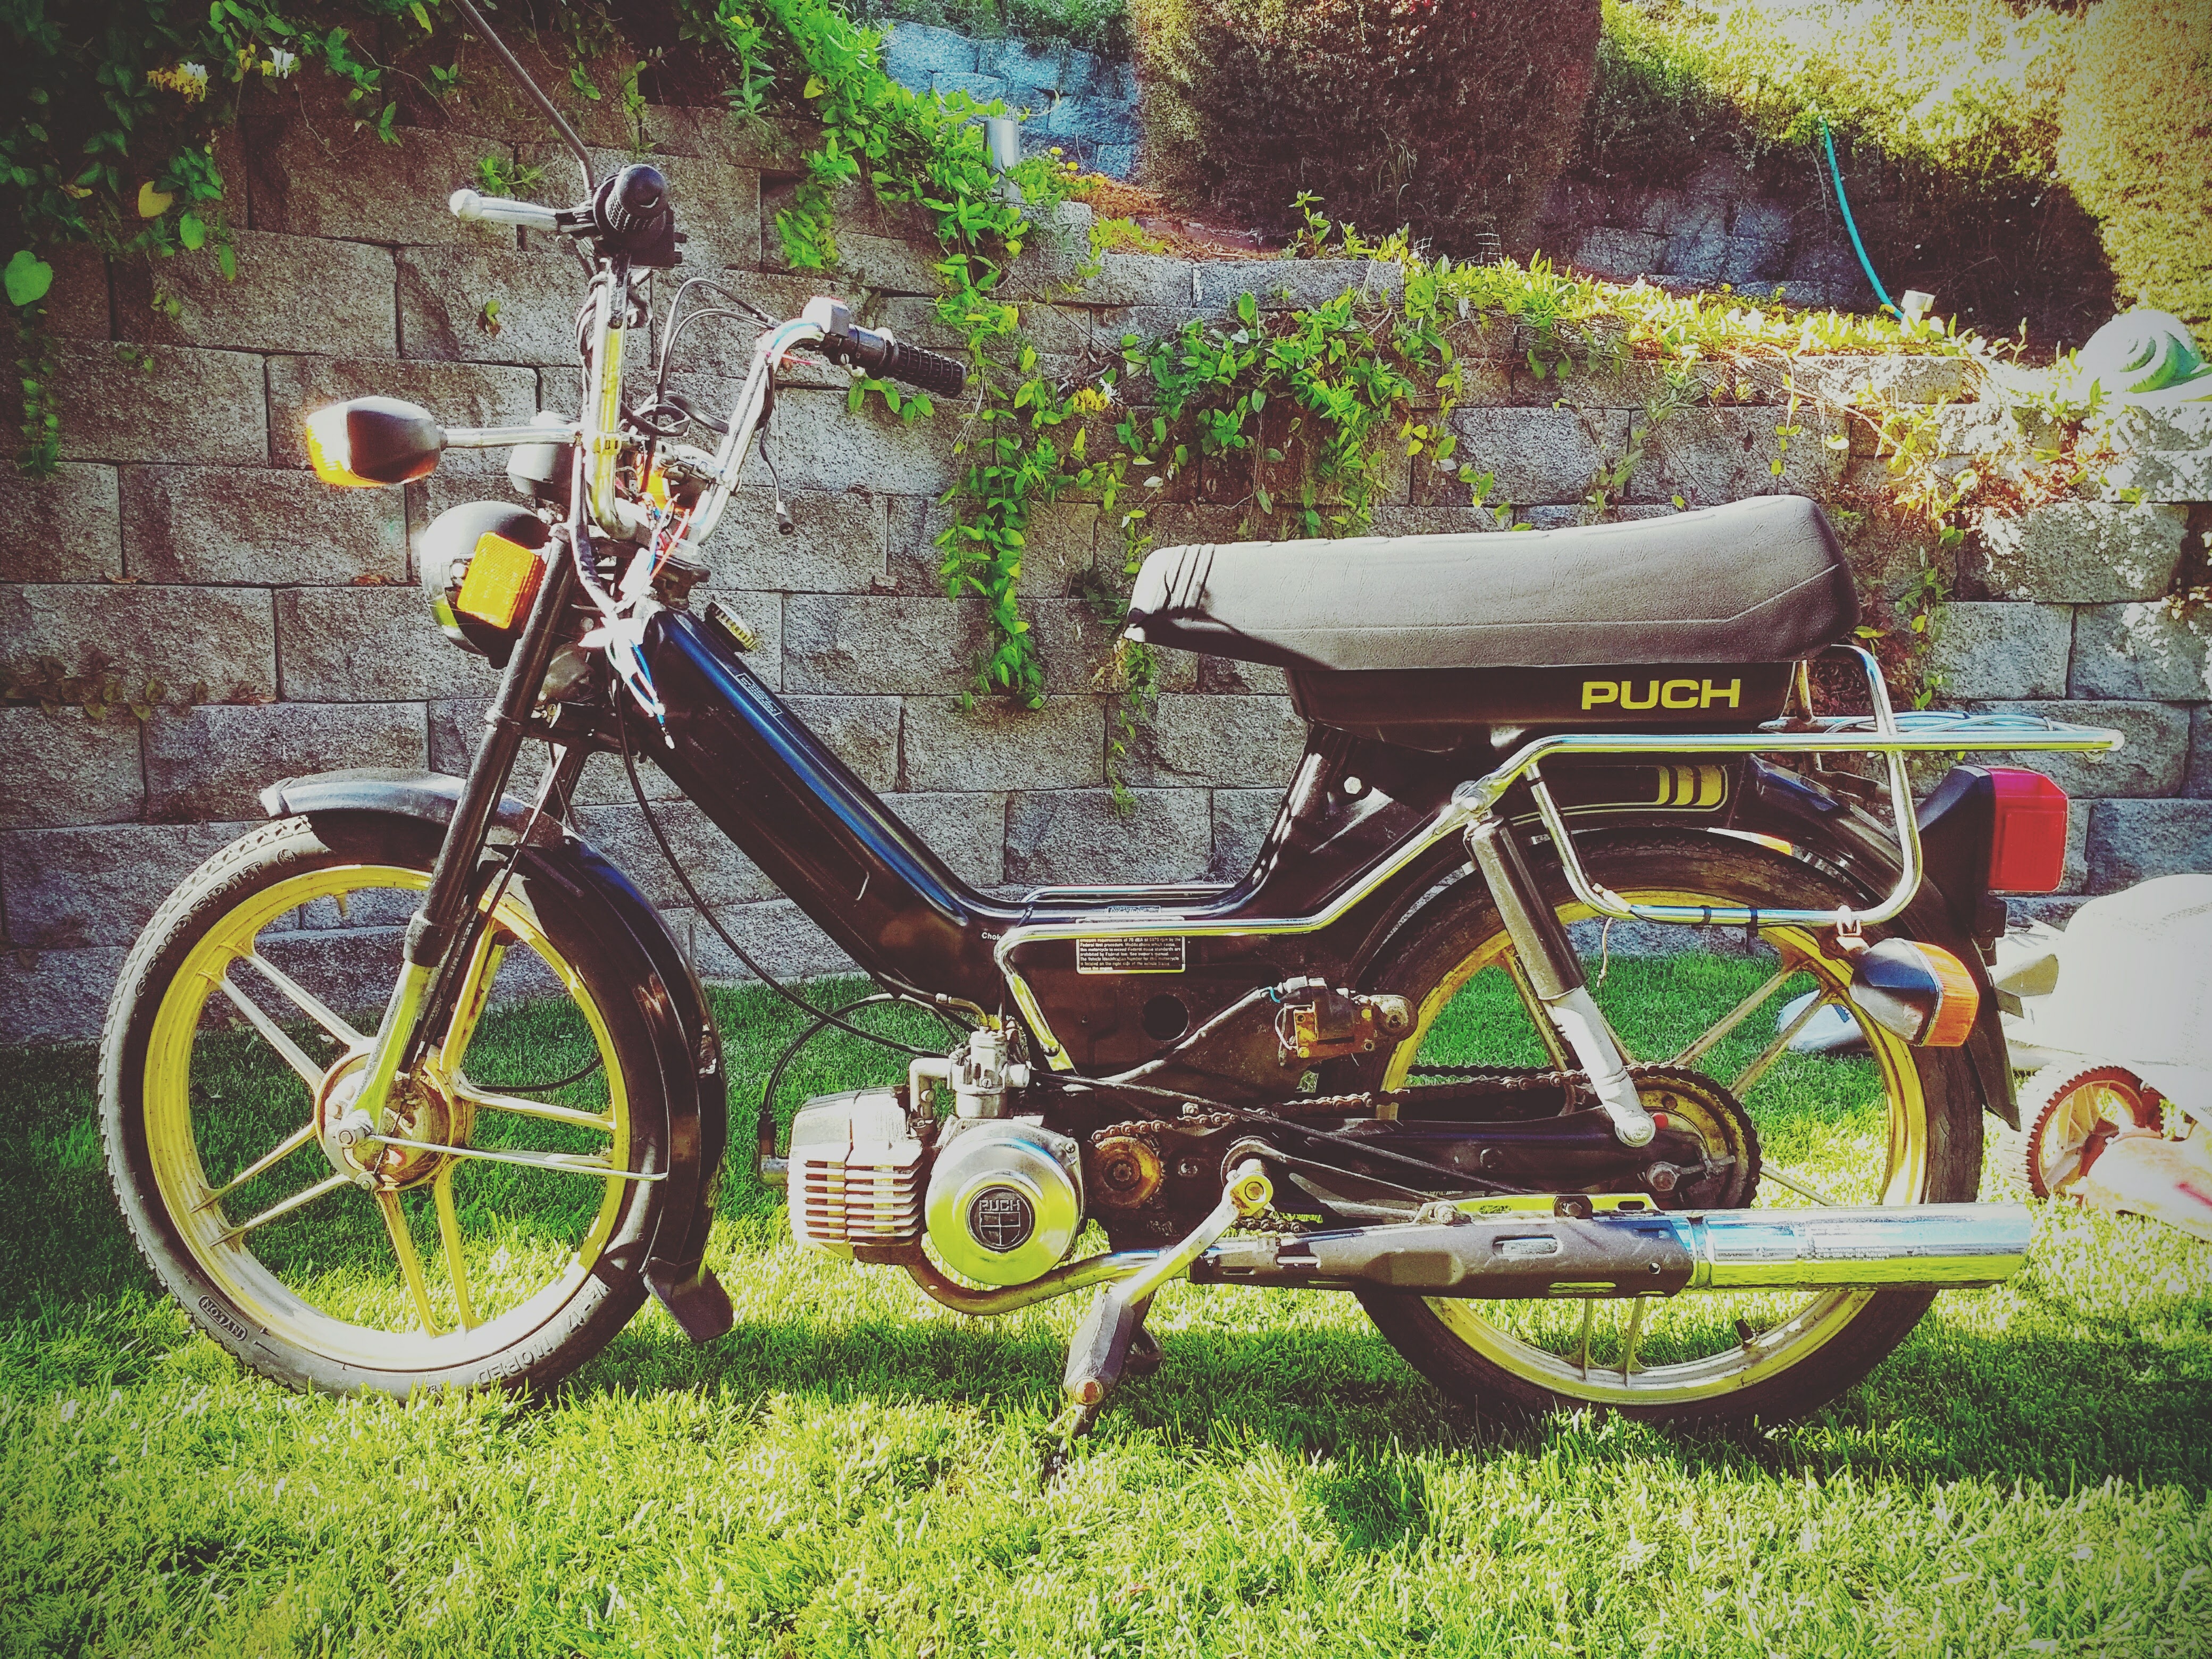
bicycle, vehicle, motorcycle, moped, land vehicle